Adarnase I of Iberia

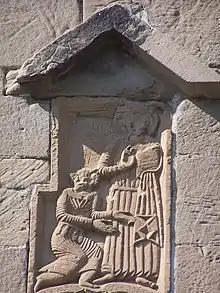
A bas-relief from Mtskheta depicting Adarnase I praying before Jesus.

Adarnase I or Adrnerse (ადრნერსე, also transliterated as Atrnerseh), of the Chosroid dynasty, was a presiding prince of Iberia (Kartli, eastern Georgia) from 627 to 637/642.